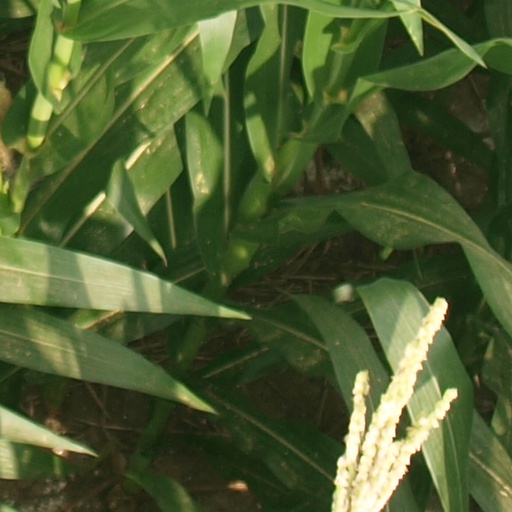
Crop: maize; corn